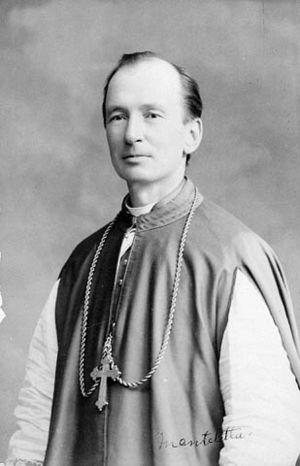
Cet article traite des événements qui se sont produits durant l'année 1898 au Québec.